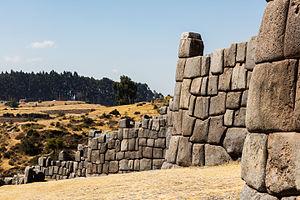
Saksaywaman, Saqsaywaman ou Sacsayhuamán est une forteresse inca ou un centre religieux dédié au Soleil et à d'autres dieux incas, située à deux kilomètres de la ville de Cuzco, au Pérou.